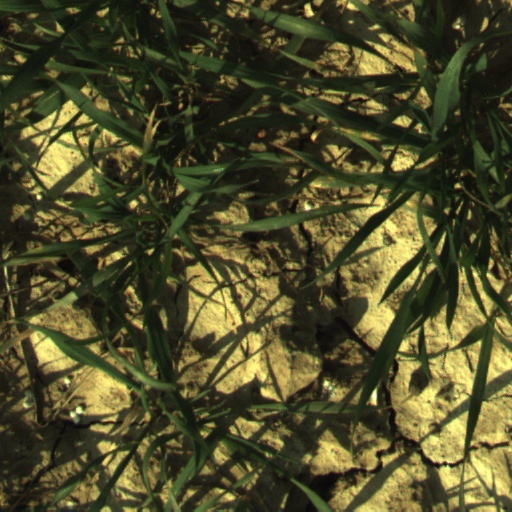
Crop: wheat